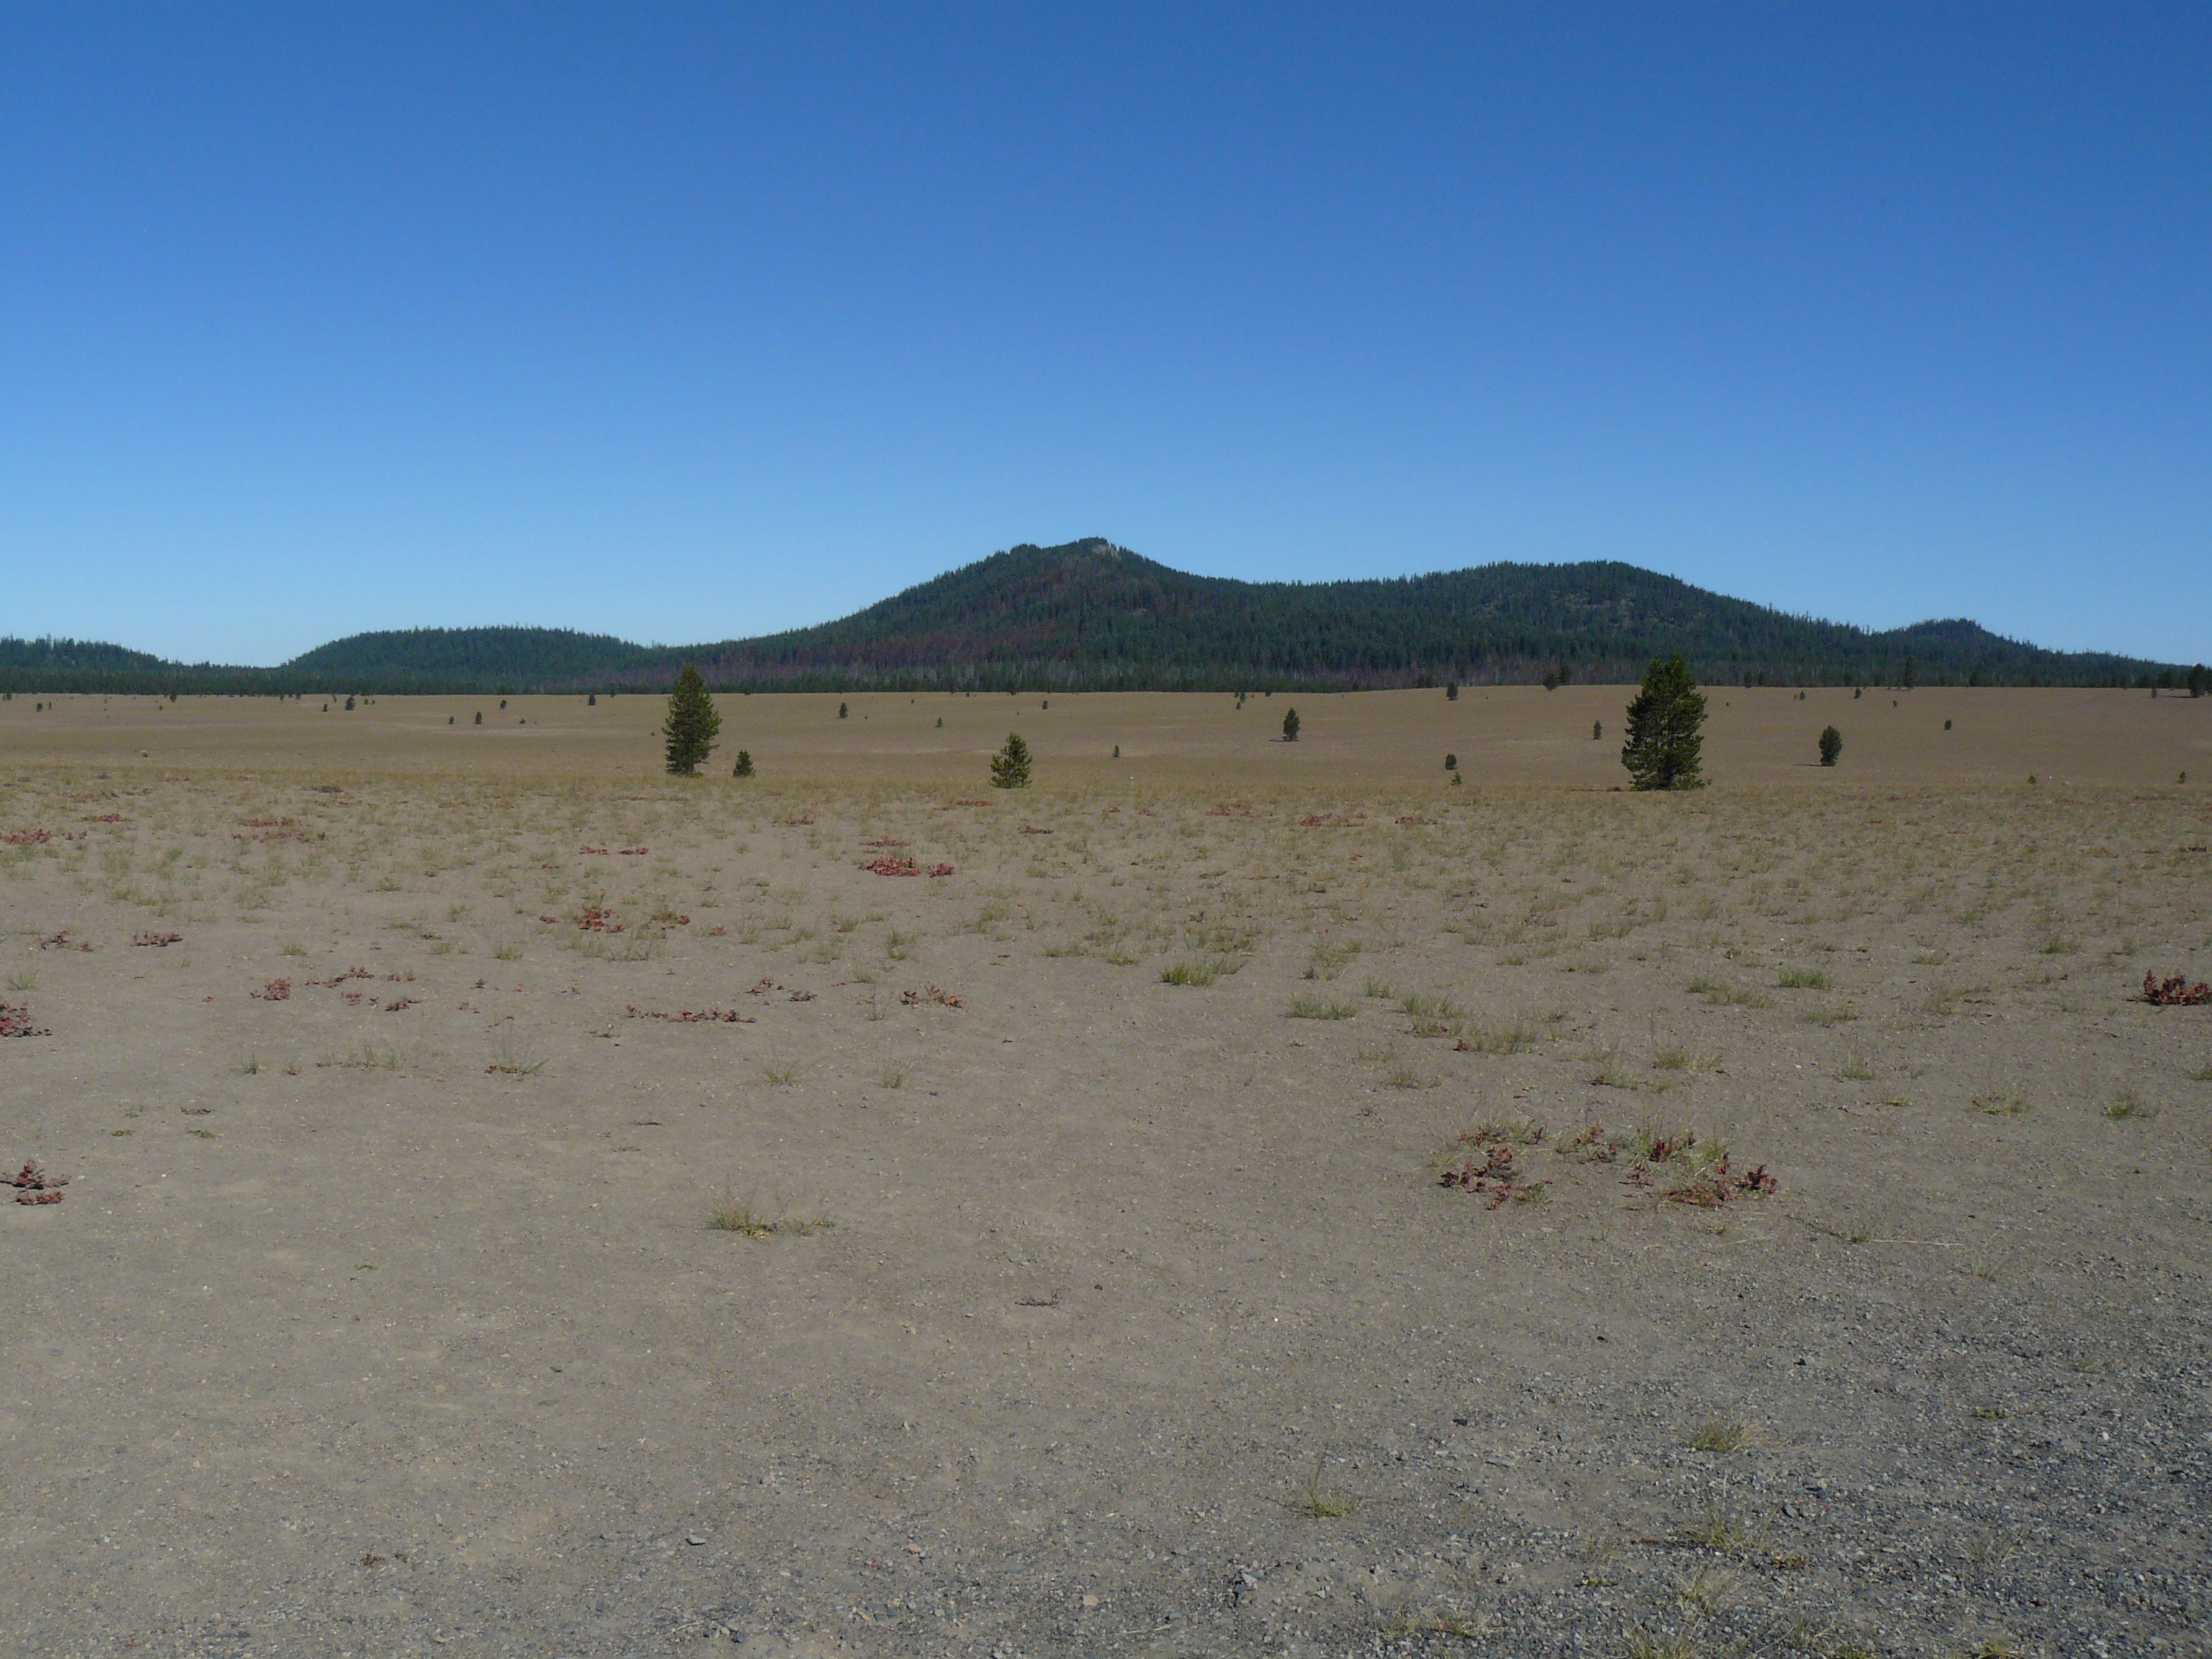
landscape, prairie, desert, soil, plain, grassland, plateau, habitat, nationalparks, ecosystem, craterlake, volcanoes, craterlakenationalpark, sahara, wadi, steppe, landform, erg, volcaniceruptions, pumacedesert, mountmazame, natural environment, geographical feature, aeolian landform